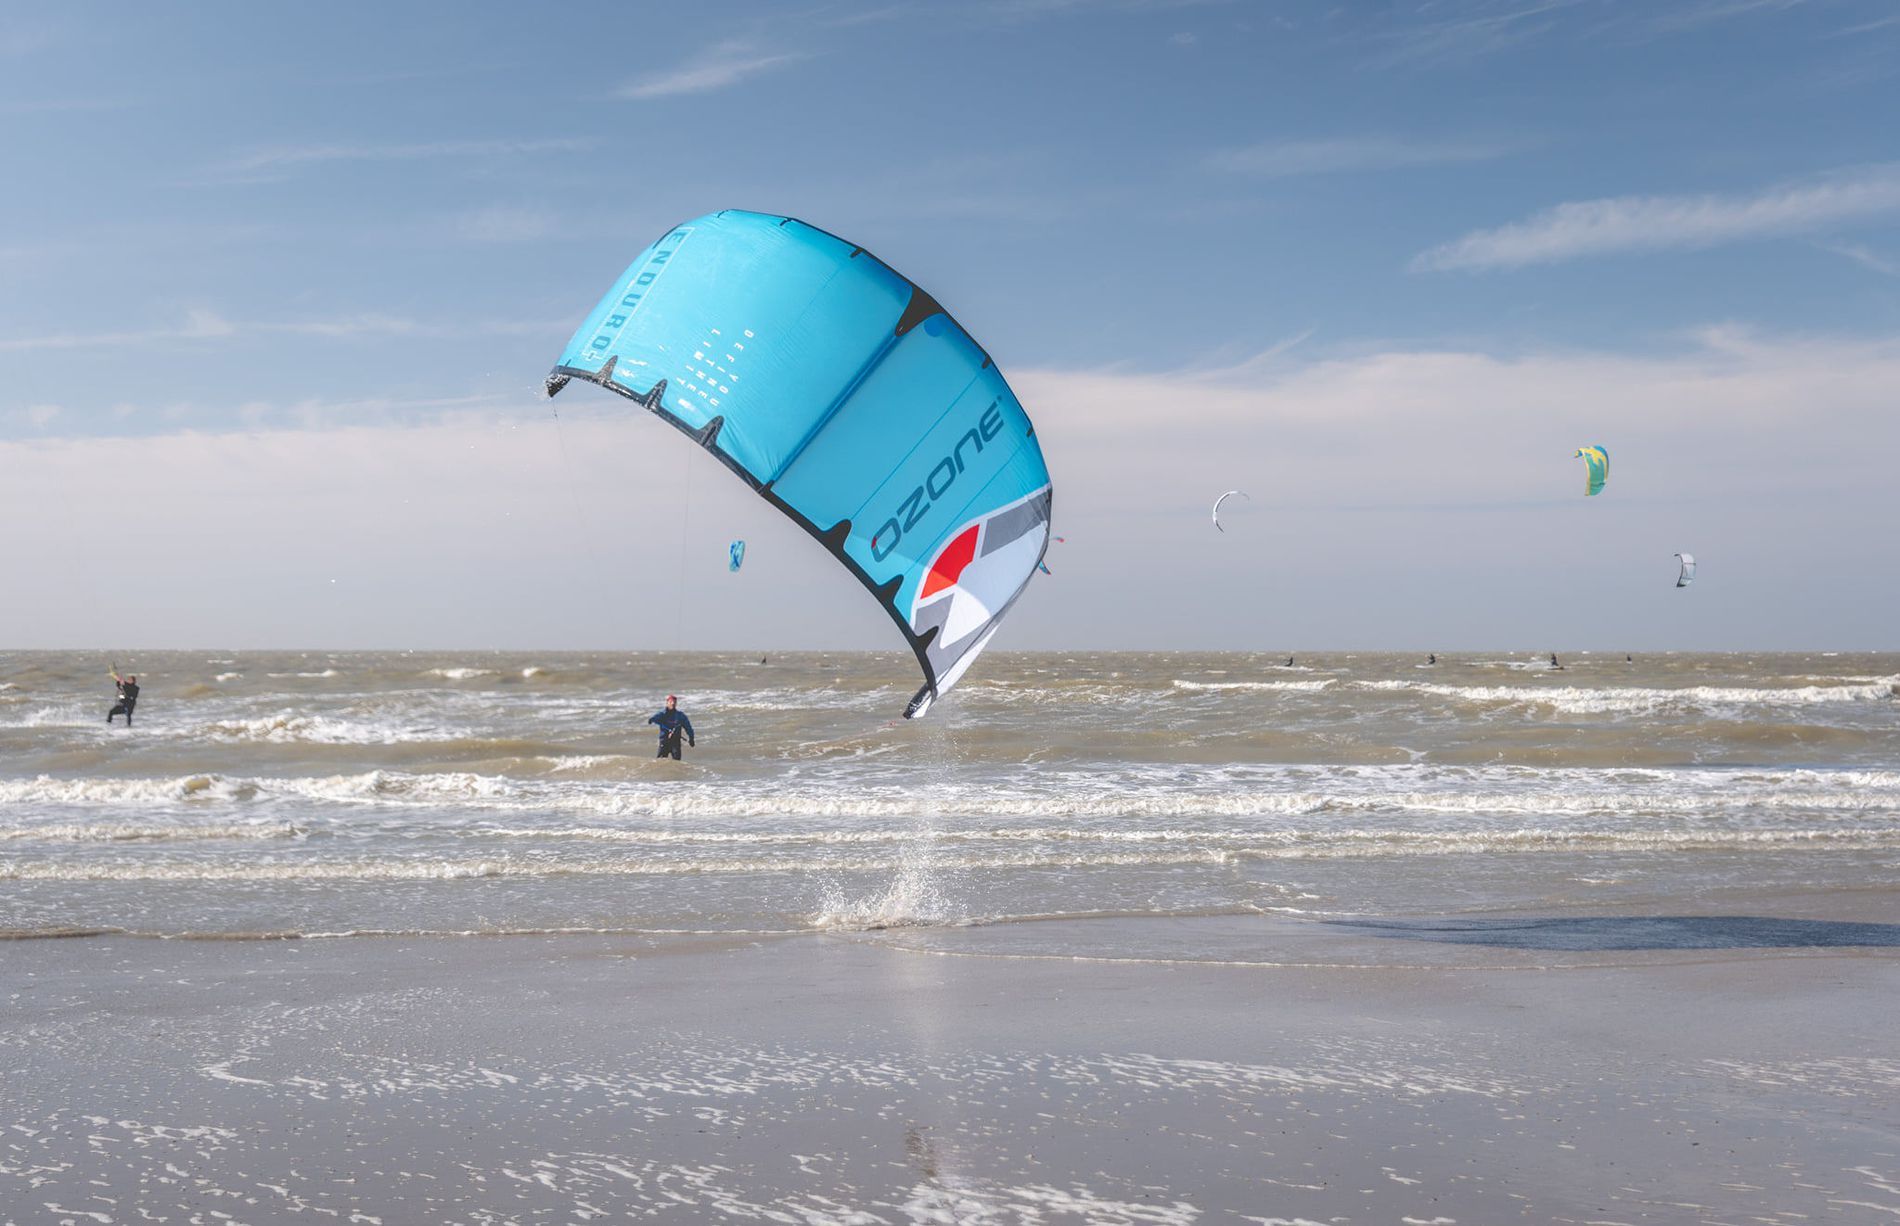
Kitesurfing.
A large blue parachute flies over the sea as surfers enjoy the action and excitement of the surfing.
The photo is taken in daylight from a low angle on the beach, highlighting the height of the parasailing and adding depth to the scene. The atmosphere is dynamic and active, reflecting the joy of water sports. The color palette consists of sky blue and white mixed with sandy tones, creating a sense of vitality and freshness.
Labels: Person, Animal, Bird, Boat, Transportation, Vehicle, Adventure, Leisure Activities, Nature, Outdoors, Sea, Water, Gliding, Sky, Paragliding, Horizon, Sea Waves, Beach, Coast, Shoreline, Surfer, Surfer's Umbrella, Kitesurfing Kites, Surfers